Antoine Elwart

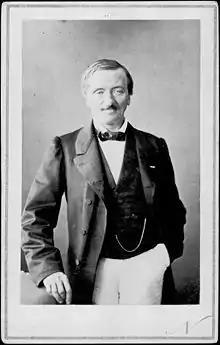
Antoine Elwart by Nadar

Antoine Aimable Elie Elwart (19 September 1808 – 14 October 1877) was a French composer and musicologist.